Monica Frassoni

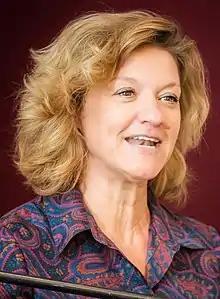
Frassoni in 2019

Monica Frassoni (born 10 September 1963) is an Italian politician who served as a Member of the European Parliament from 1999 to 2009 and as co-chair of the European Green Party from 2009 to 2019. In 2018, she was elected at the local Council of Ixelles in the Brussels Region, representing the Ecolo party.